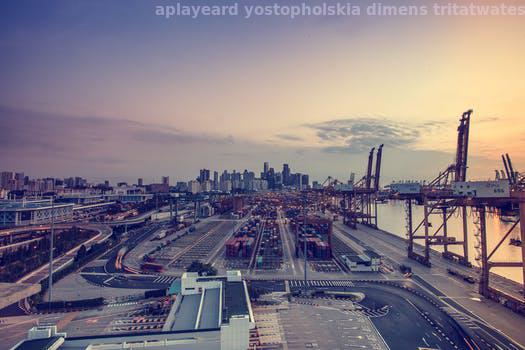
Label: Watermark